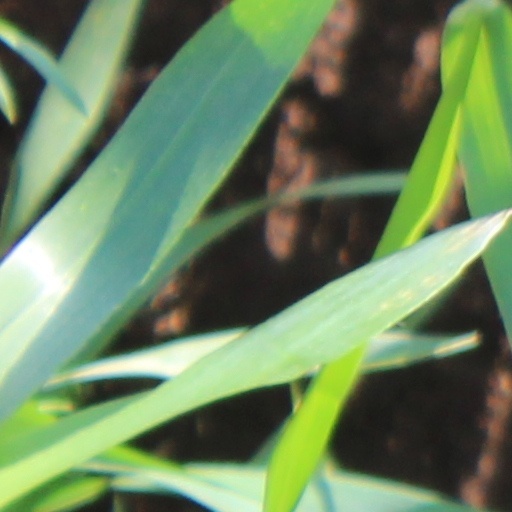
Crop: wheat